Sierra Towers

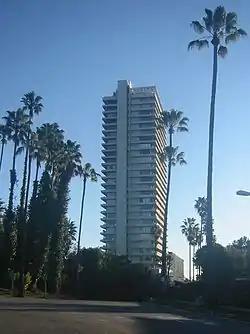
Sierra Towers from Doheny Road.

Sierra Towers is a residential 31-story high-rise condominium building in West Hollywood, California, United States. located at 9255 Doheny Road, adjacent to Beverly Hills. It was designed by Beverly Hills mid-century modern architect Jack A. Charney, who studied under Richard Neutra and Rudolph Schindler. Completed in 1965 as an apartment building, it was originally called the Spoon Apartment Building.